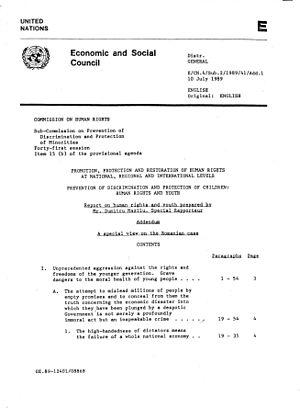
Sommaire Rapport sur les Droits de l'homme, document élaboré par Dumitru Mazilu en 1989.
Dumitru Mazilu, né le 24 juin 1934 à Bacău, est un juriste, diplomate, homme politique et dissident roumain, ayant eu un rôle-clé dans la Révolution de décembre 1989.